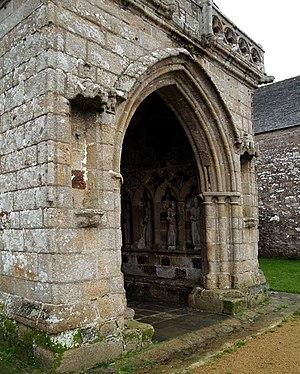
Chapelle Kermaria an Iskuit, commune de Plouha, Côtes-d'Armor (22), France. Le porche.
La chapelle de Kermaria an Iskuit est située dans le hameau de Kermaria en Plouha, la chapelle de Kermaria an Iskuit se dresse au milieu de la campagne. Elle a été bâtie au XIIIᵉ siècle. Elle fait l’objet d’un classement au titre des monuments historiques depuis le 3 juillet 1907.